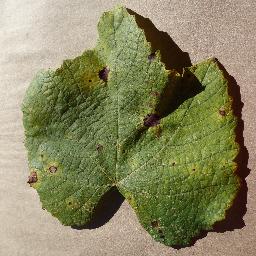
Label: Grape___Leaf_blight_(Isariopsis_Leaf_Spot)